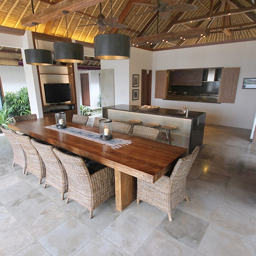
dining area right next to the kitchen